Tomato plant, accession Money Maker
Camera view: bottom (45 deg); turntable rotation: 300 degrees
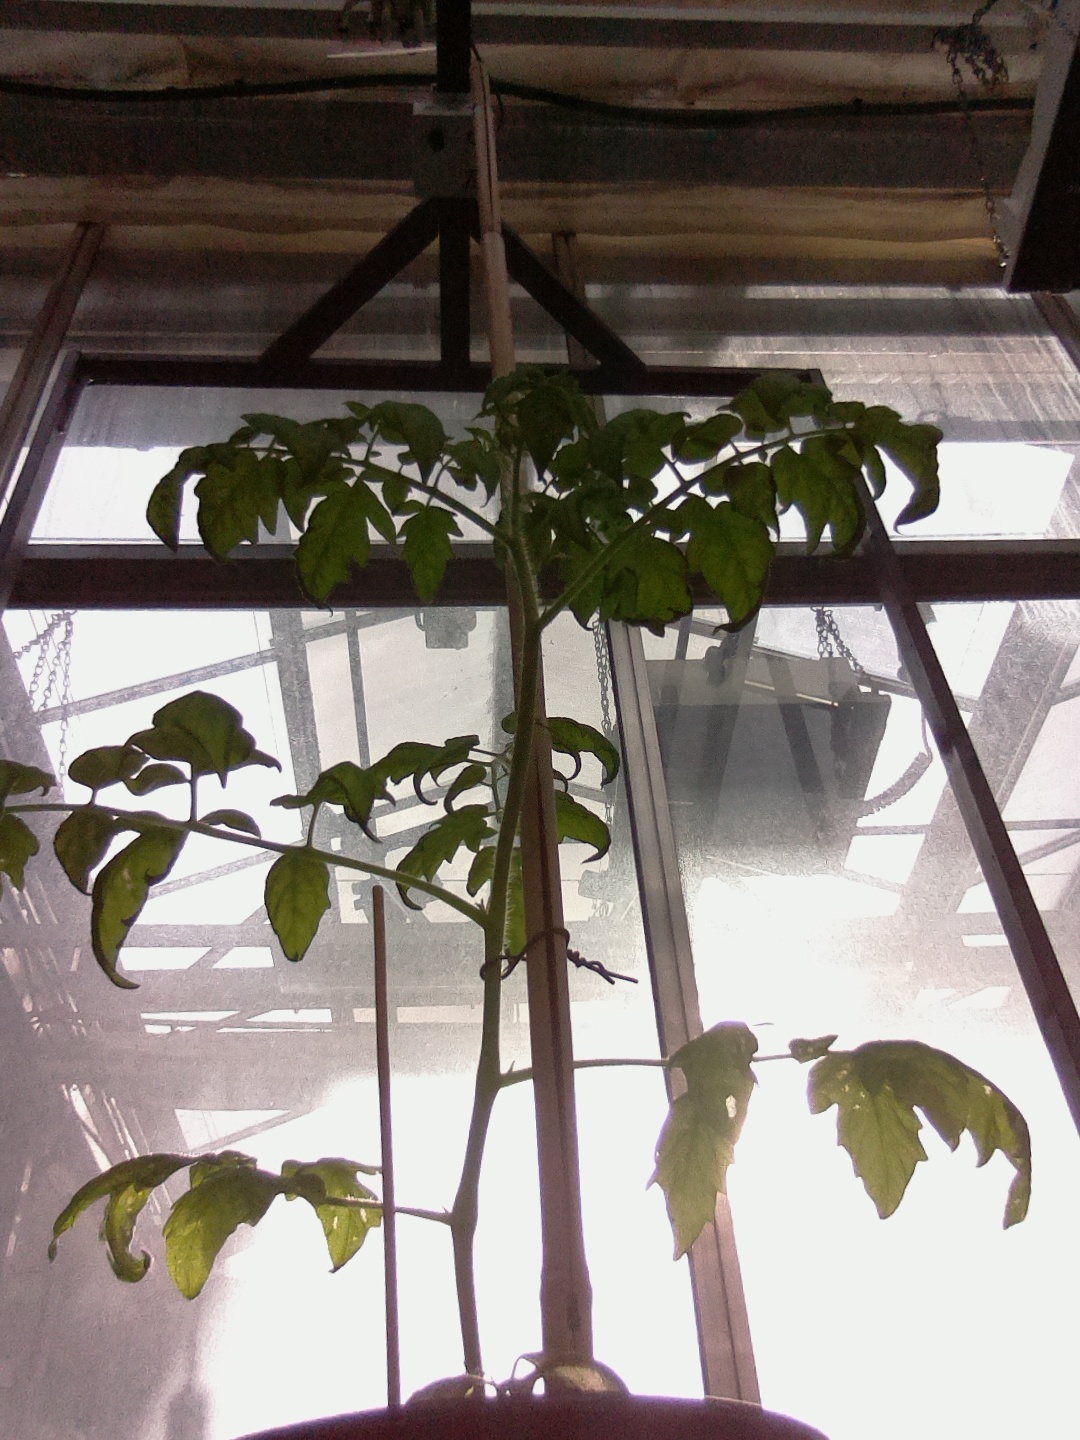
BBCH growth stage 15: 10 of true leaves visible